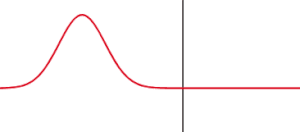
Illustration de la réflection partielle d'une onde. Une onde gaussienne se déplaçant sur un ressort unidimensionnel est réfléchie/transmise au niveau d'une interface avec un coefficient de transmission de 0.5. Español: Ilustración de una reflexión parcial de una onda. Una onda gaussiana sobre una cuerda de una dimensión choca contra un limite con un coeficiente de transmisión de 0.5. La mitad de la onda es transmitida y la otra mitad es reflejada.
Les coefficients de Fresnel, introduits par Augustin Jean Fresnel, interviennent dans la description du phénomène de réflexion-réfraction des ondes électromagnétiques à l'interface entre deux milieux, dont l'indice de réfraction est différent. Ils expriment les liens entre les amplitudes des ondes réfléchies et transmises par rapport à l'amplitude de l'onde incidente.